Sin (2003 film)

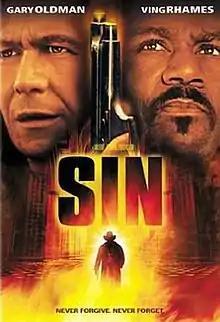
DVD cover

Sin is a 2003 American crime thriller film directed by Michael Stevens. It stars Gary Oldman and Ving Rhames, with a supporting cast including Kerry Washington, Alicia Coppola and Chris Spencer. The film, which was released direct-to-video, has been censured by Oldman.